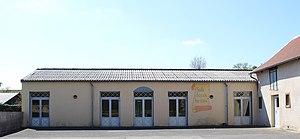
Salle des fêtes d'Oueilloux (Hautes-Pyrénées)
Oueilloux est une commune française située dans le département des Hautes-Pyrénées, en région Occitanie.